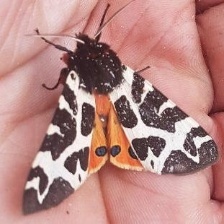
Species: GARDEN TIGER MOTH